Wife! Be Like a Rose!

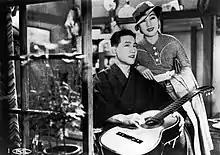

Wife! Be Like a Rose!, also titled Kimiko, is a 1935 Japanese comedy drama film directed by Mikio Naruse. It is based on the shinpa play "Futari tsuma" (二人妻, lit. "Two Wives") by Minoru Nakano and one of Naruse's earliest sound films. "Wife! Be Like a Rose!" was one of the first Japanese films to see a theatrical release in the United States. It was voted "The Best Japanese Film of the Year" in 1935 by critics of the prestigious film magazine Kinema Junpo.